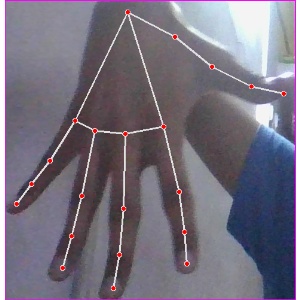
अक्षर: ढ